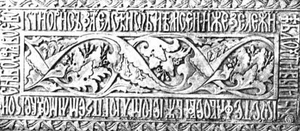
Stefan 3. af Moldavien
Stefan den Stores gravsten i Putna kloster
Stefan 3. af Moldavien også kaldt Stefan den Store var fyrste af Moldavien i 1457-1504.